Yoon Sun-woo

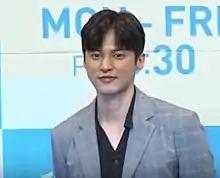
Yoon in April 2019

Yoon Sun-woo (born Yoon Min-soo; 7 September 1985) is a South Korean actor. He is best known for his roles in the television series "" (2016), "Still 17" (2018), "Home for Summer" (2019) and "Hot Stove League" (2019–2020).